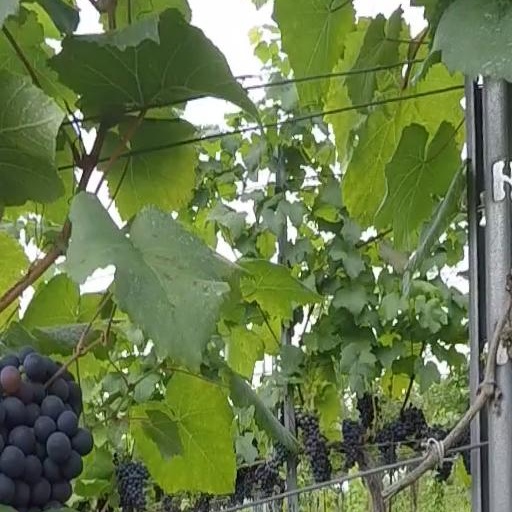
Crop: grape